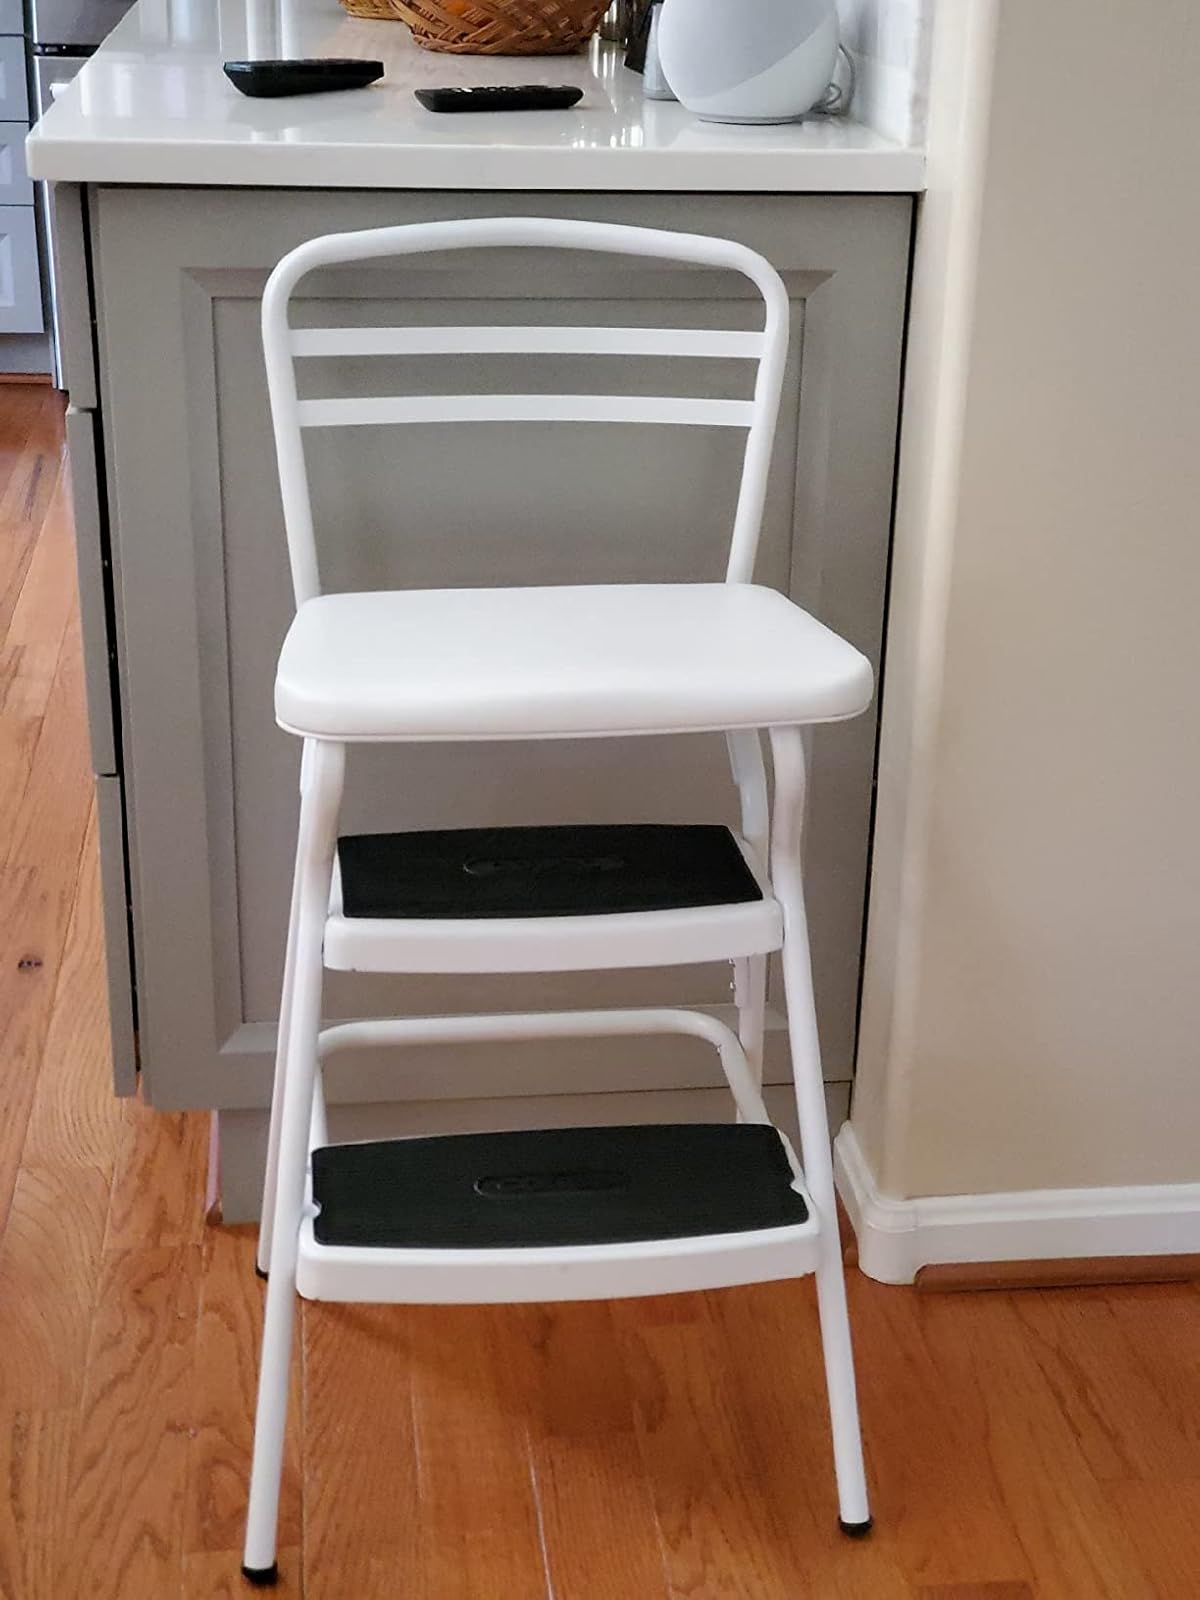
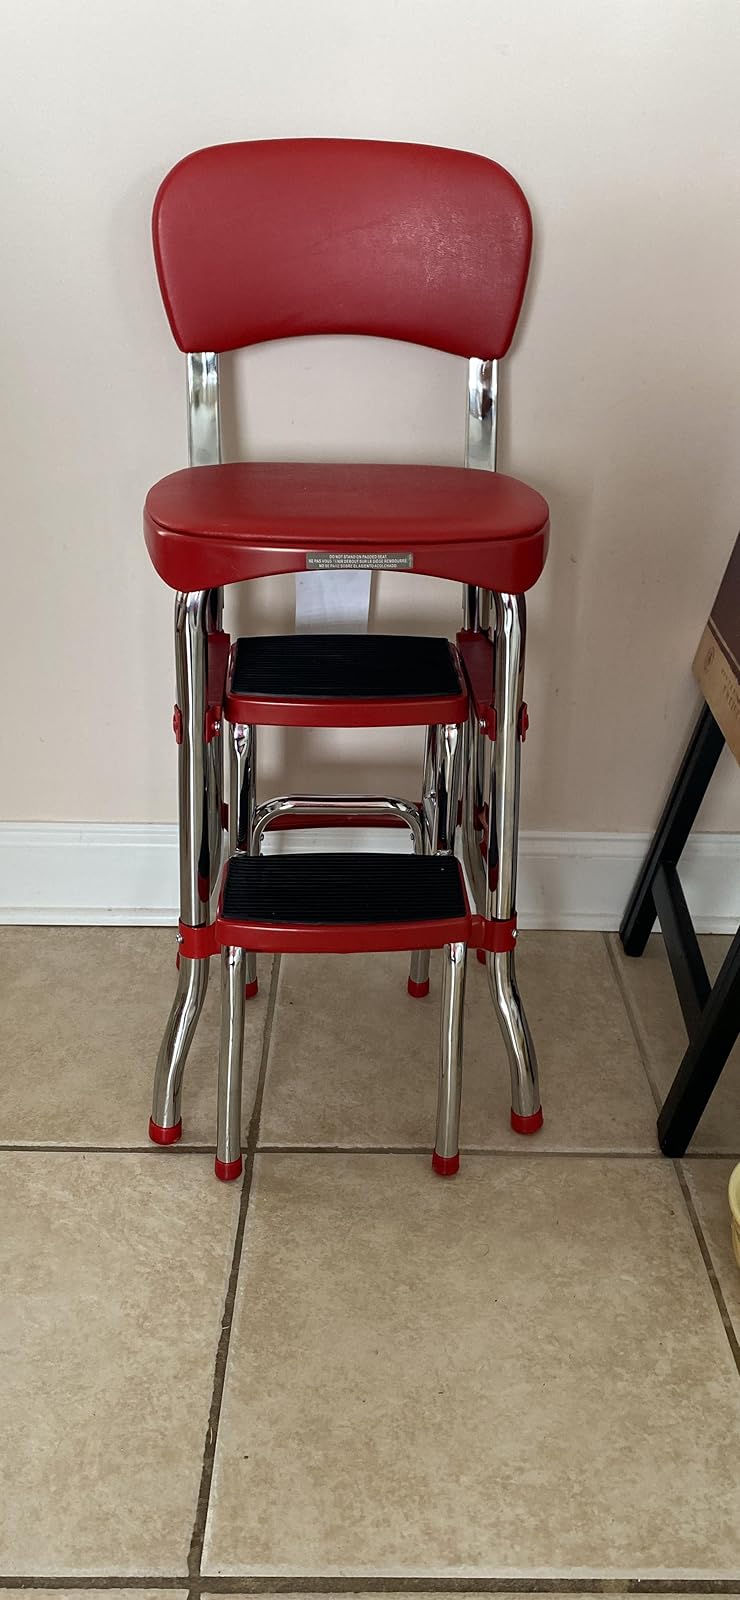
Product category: items_chair
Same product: no